NOAAS Pisces

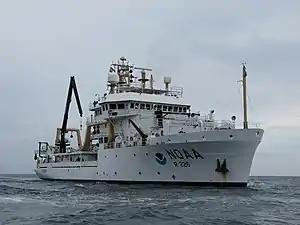
NOAAS "Pisces" (R 226) seen from her rescue boat.

Capable of conducting multidisciplinary oceanographic operations in support of biological, chemical, and physical process studies, "Pisces" was commissioned as the third of a class of five of the most advanced fisheries research vessels in the world, with a unique capability to conduct both fishing and oceanographic research. She is a stern trawler with fishing capabilities similar to those of commercial fishing vessels. She is rigged for longlining and trap fishing and can conduct trawling operations to depths of . Her most advanced feature is the incorporation of United States Navy-type acoustic quieting technology to enable NOAA scientists to monitor fish populations without the ships noise altering the behavior of the fish, including advanced quieting features incorporated into her machinery, equipment, and propeller. Her oceanographic hydrophones are mounted on a retractable centerboard, or drop keel, that lowers scientific transducers away from the region of hull-generated flow noise, enhancing the quality of the data collected. To take full advantage of these advanced data-gathering capabilities, she has the Scientific Sonar System, which can accurately measure the biomass of fish in a survey area. She also has an Acoustic Doppler Current Profiler with which to collect data on ocean currents and a multibeam sonar system that provides information on the content of the water column and on the type and topography of the seafloor while she is underway, and she can gather hydrographic data at any speed up to 11 knots (20 km/h).